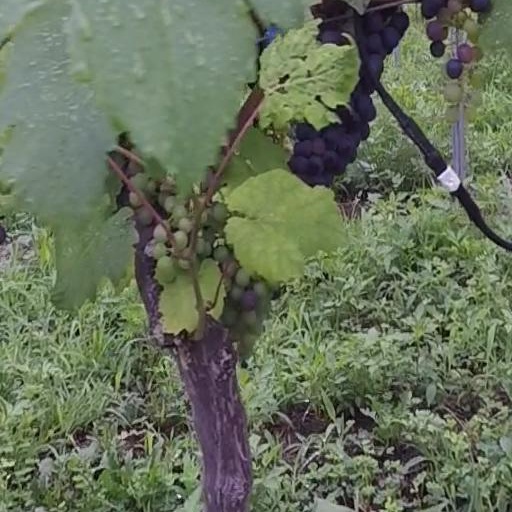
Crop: grape